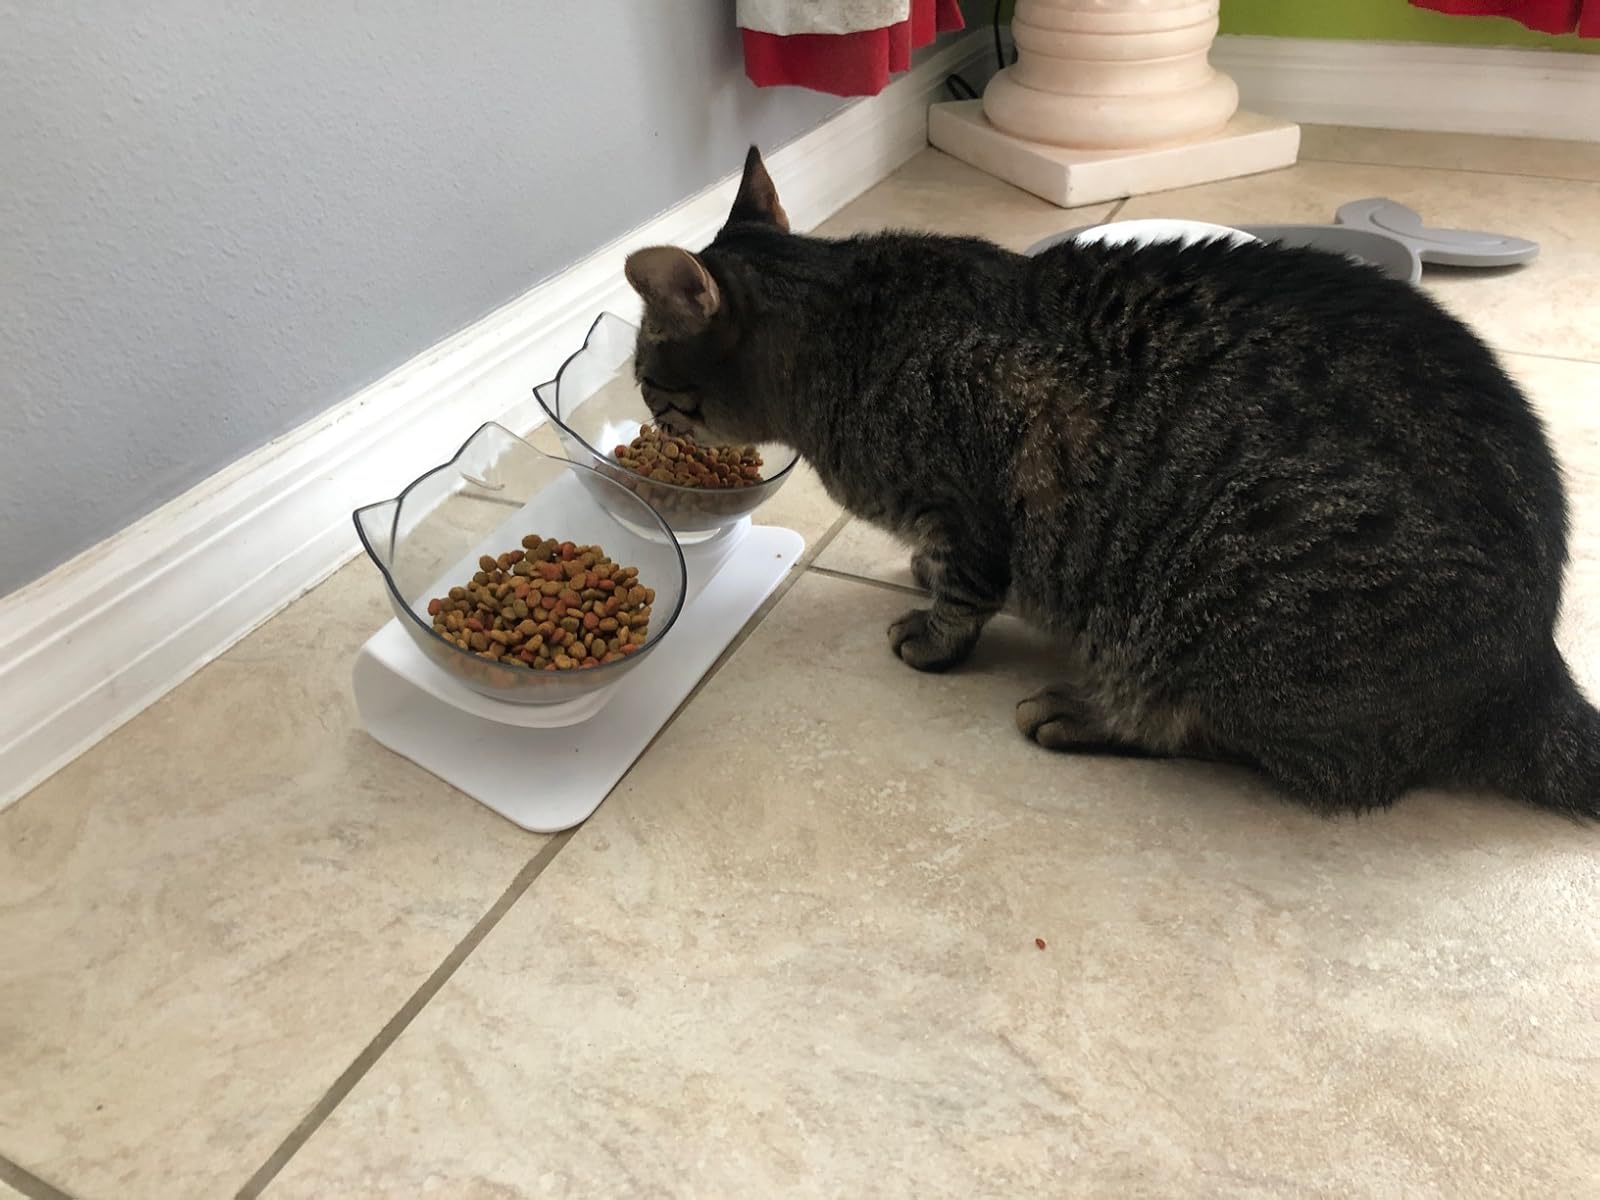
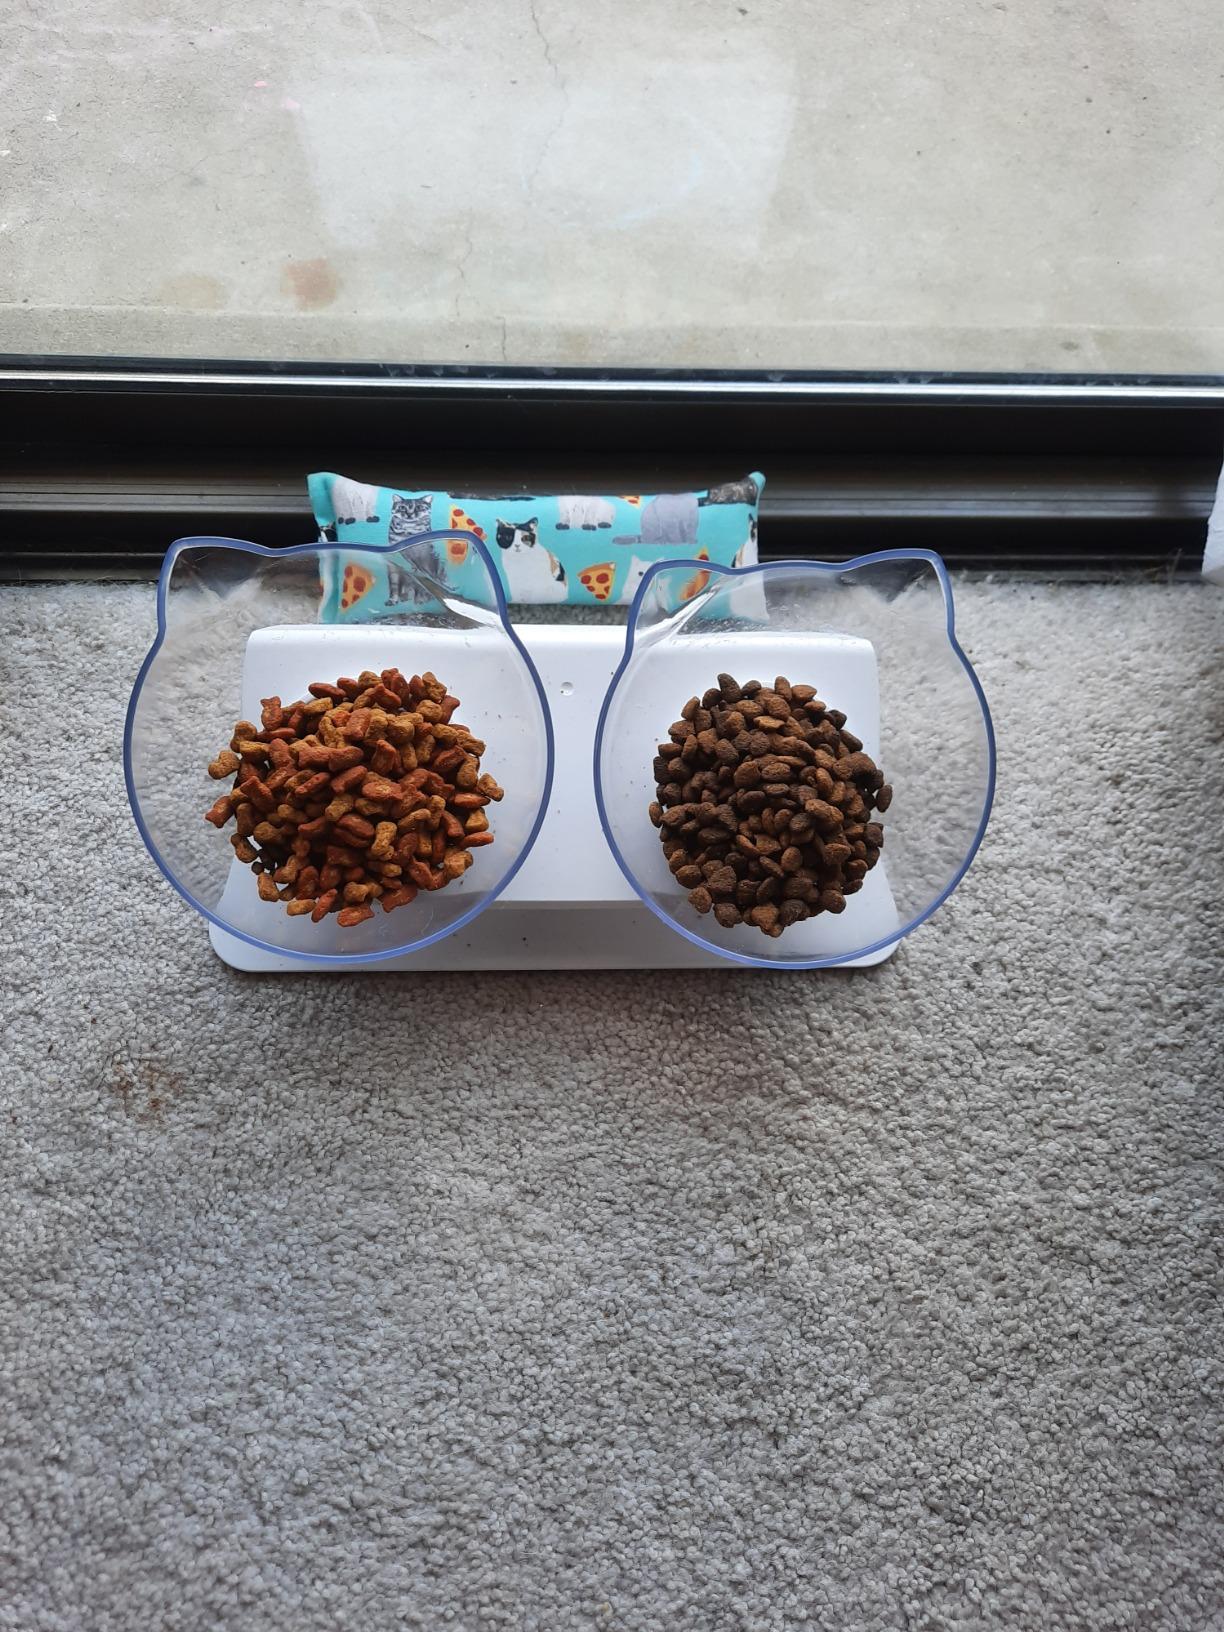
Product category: items_bowl
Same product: yes